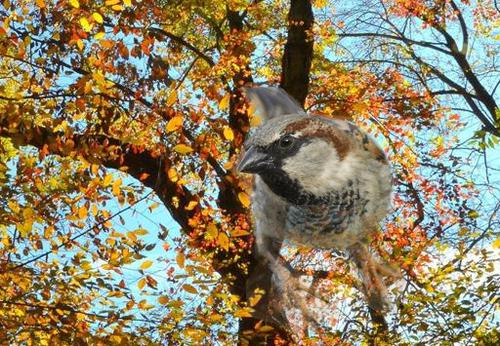
Bird species: House_Sparrow
Bird type: landbird
Background: land